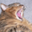
Label: cat